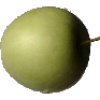
Label: Apple Granny Smith 1